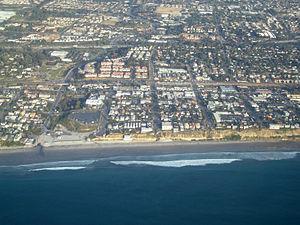
Encinitas est une ville côtière de Californie située dans le comté de San Diego à environ 40 km de San Diego et à 150 km au sud de Los Angeles.